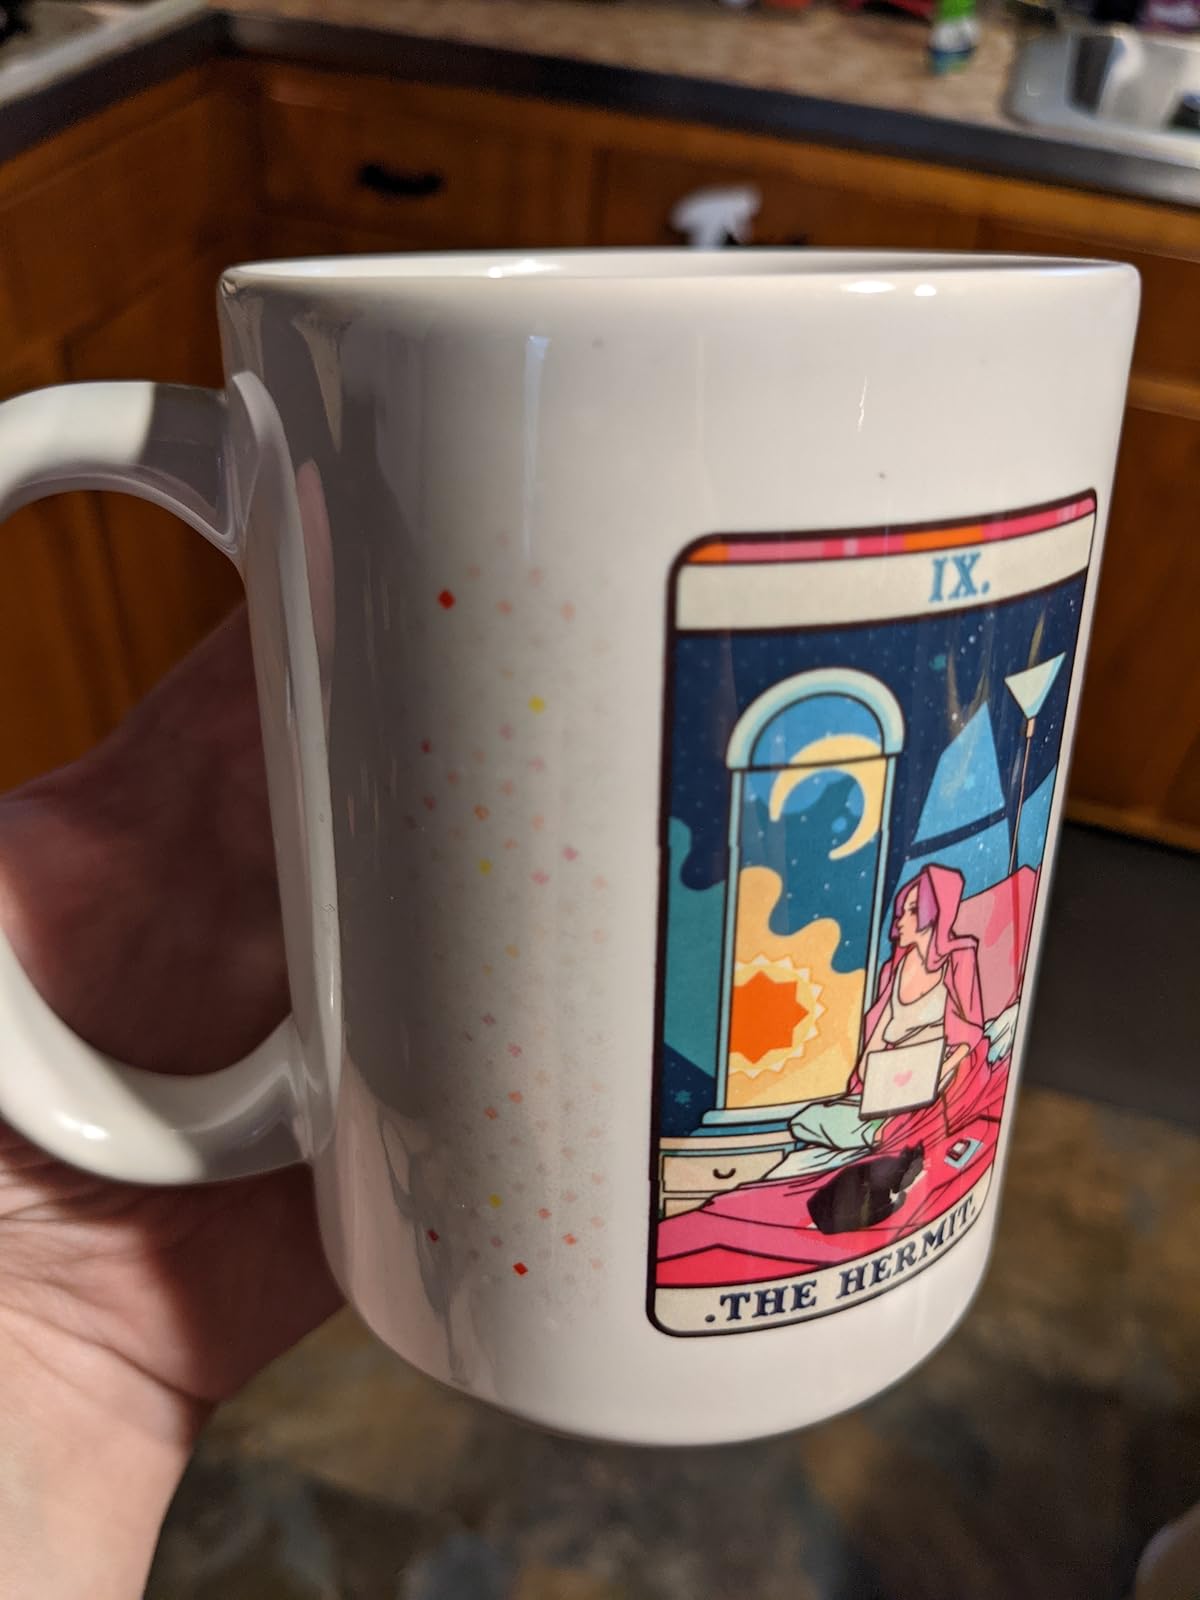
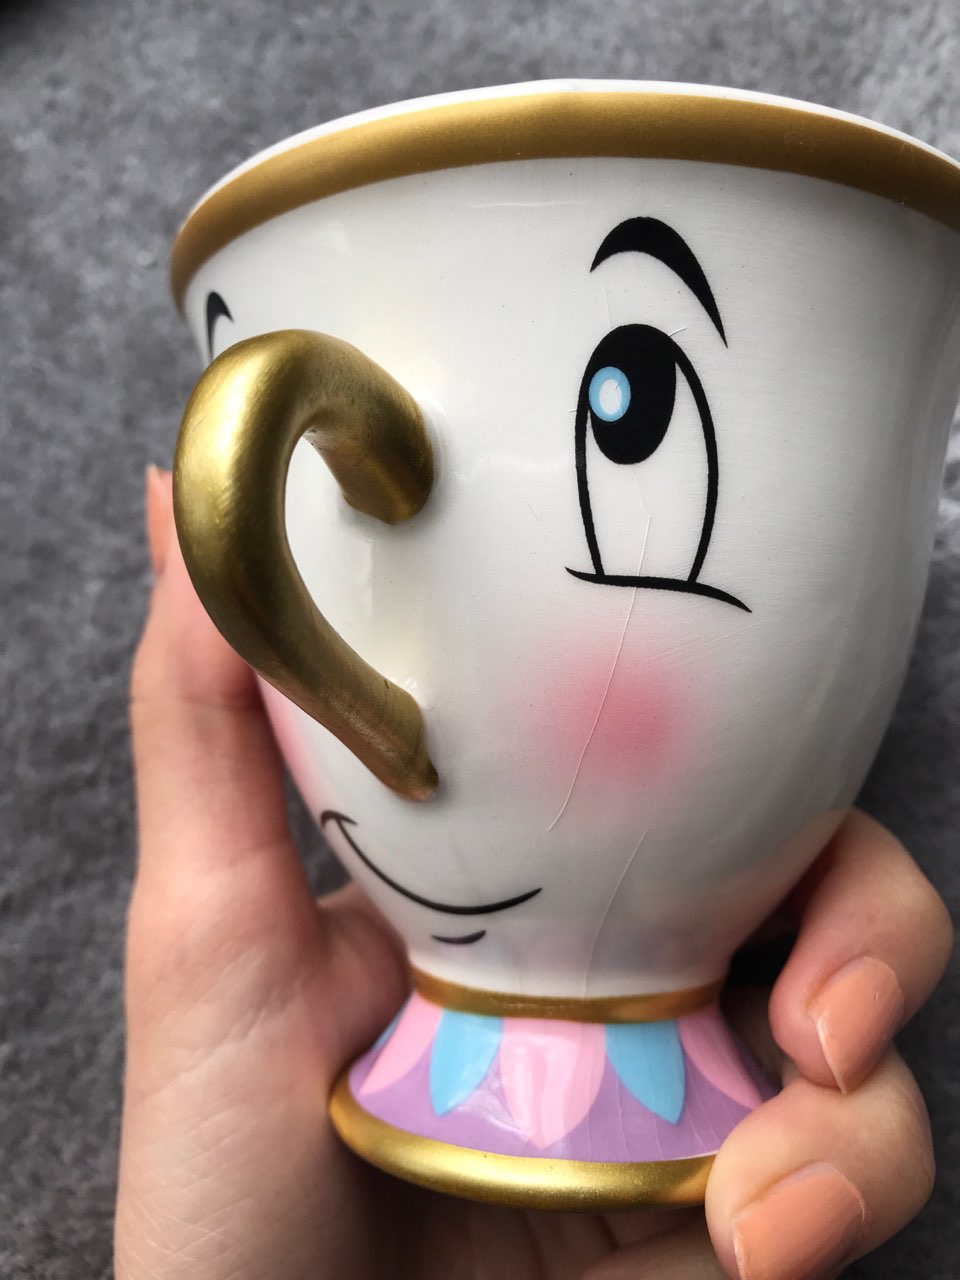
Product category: items_mug
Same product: no